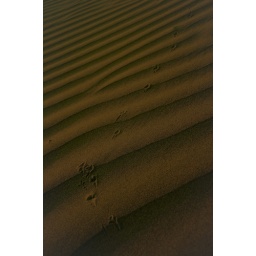
bird in the sand